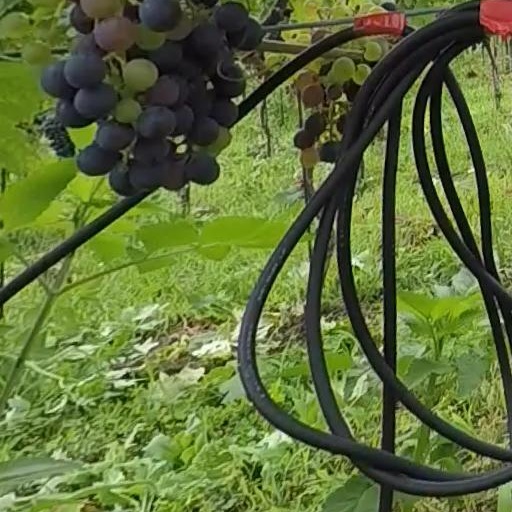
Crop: grape